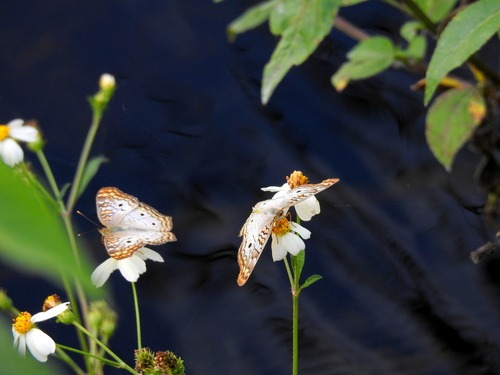
Scientific name: Anartia jatrophae
Common name: White peacock
Family: Nymphalidae
Order: Lepidoptera
Pollinator type: Primary pollinator
Habitat: Gardens, parks, and open areas
Geographic range: Southern United States to Argentina
Conservation status: Least Concern